Amrit Desai

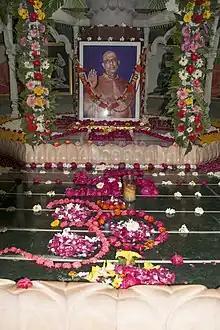
Swami Kripalu (Bapuji) Mahasamadhi shrine at Malav ashram in Gujarat, India

In 1966, during his first visit to India since his arrival in the United States, Swami Kripalvananda gave him initiation and further instruction in kundalini yoga. In 1966, after returning to the U.S., he left his job to form The Yoga Society of Pennsylvania and teach yoga full-time.